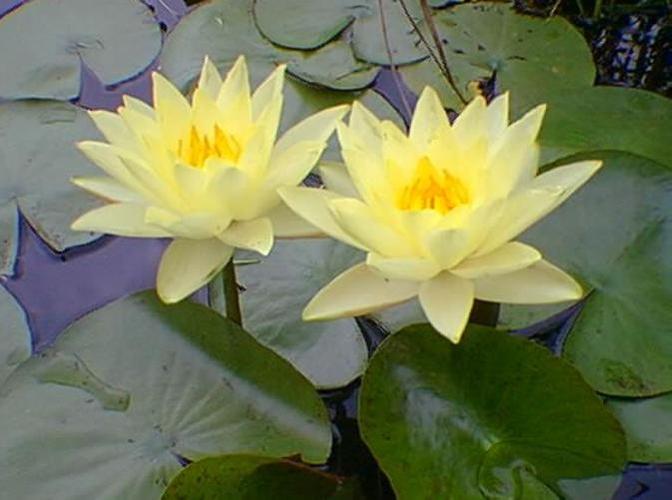
Label: water lily